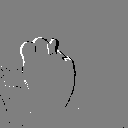
ASL letter: n